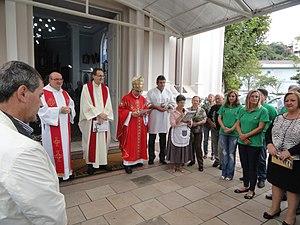
La communauté São Romédio est un quartier de Caxias do Sul, au Rio Grande do Sul, fondé en 1876 au début de l'immigration italienne au Brésil.
Alessandro Carmelo Ruffinoni, né le 26 août 1943 à Piazza Brembana, en Italie, est un missionnaire scalabrinien italien et, depuis le 16 juin 2010, évêque du diocèse de Caxias do Sul, au Brésil.